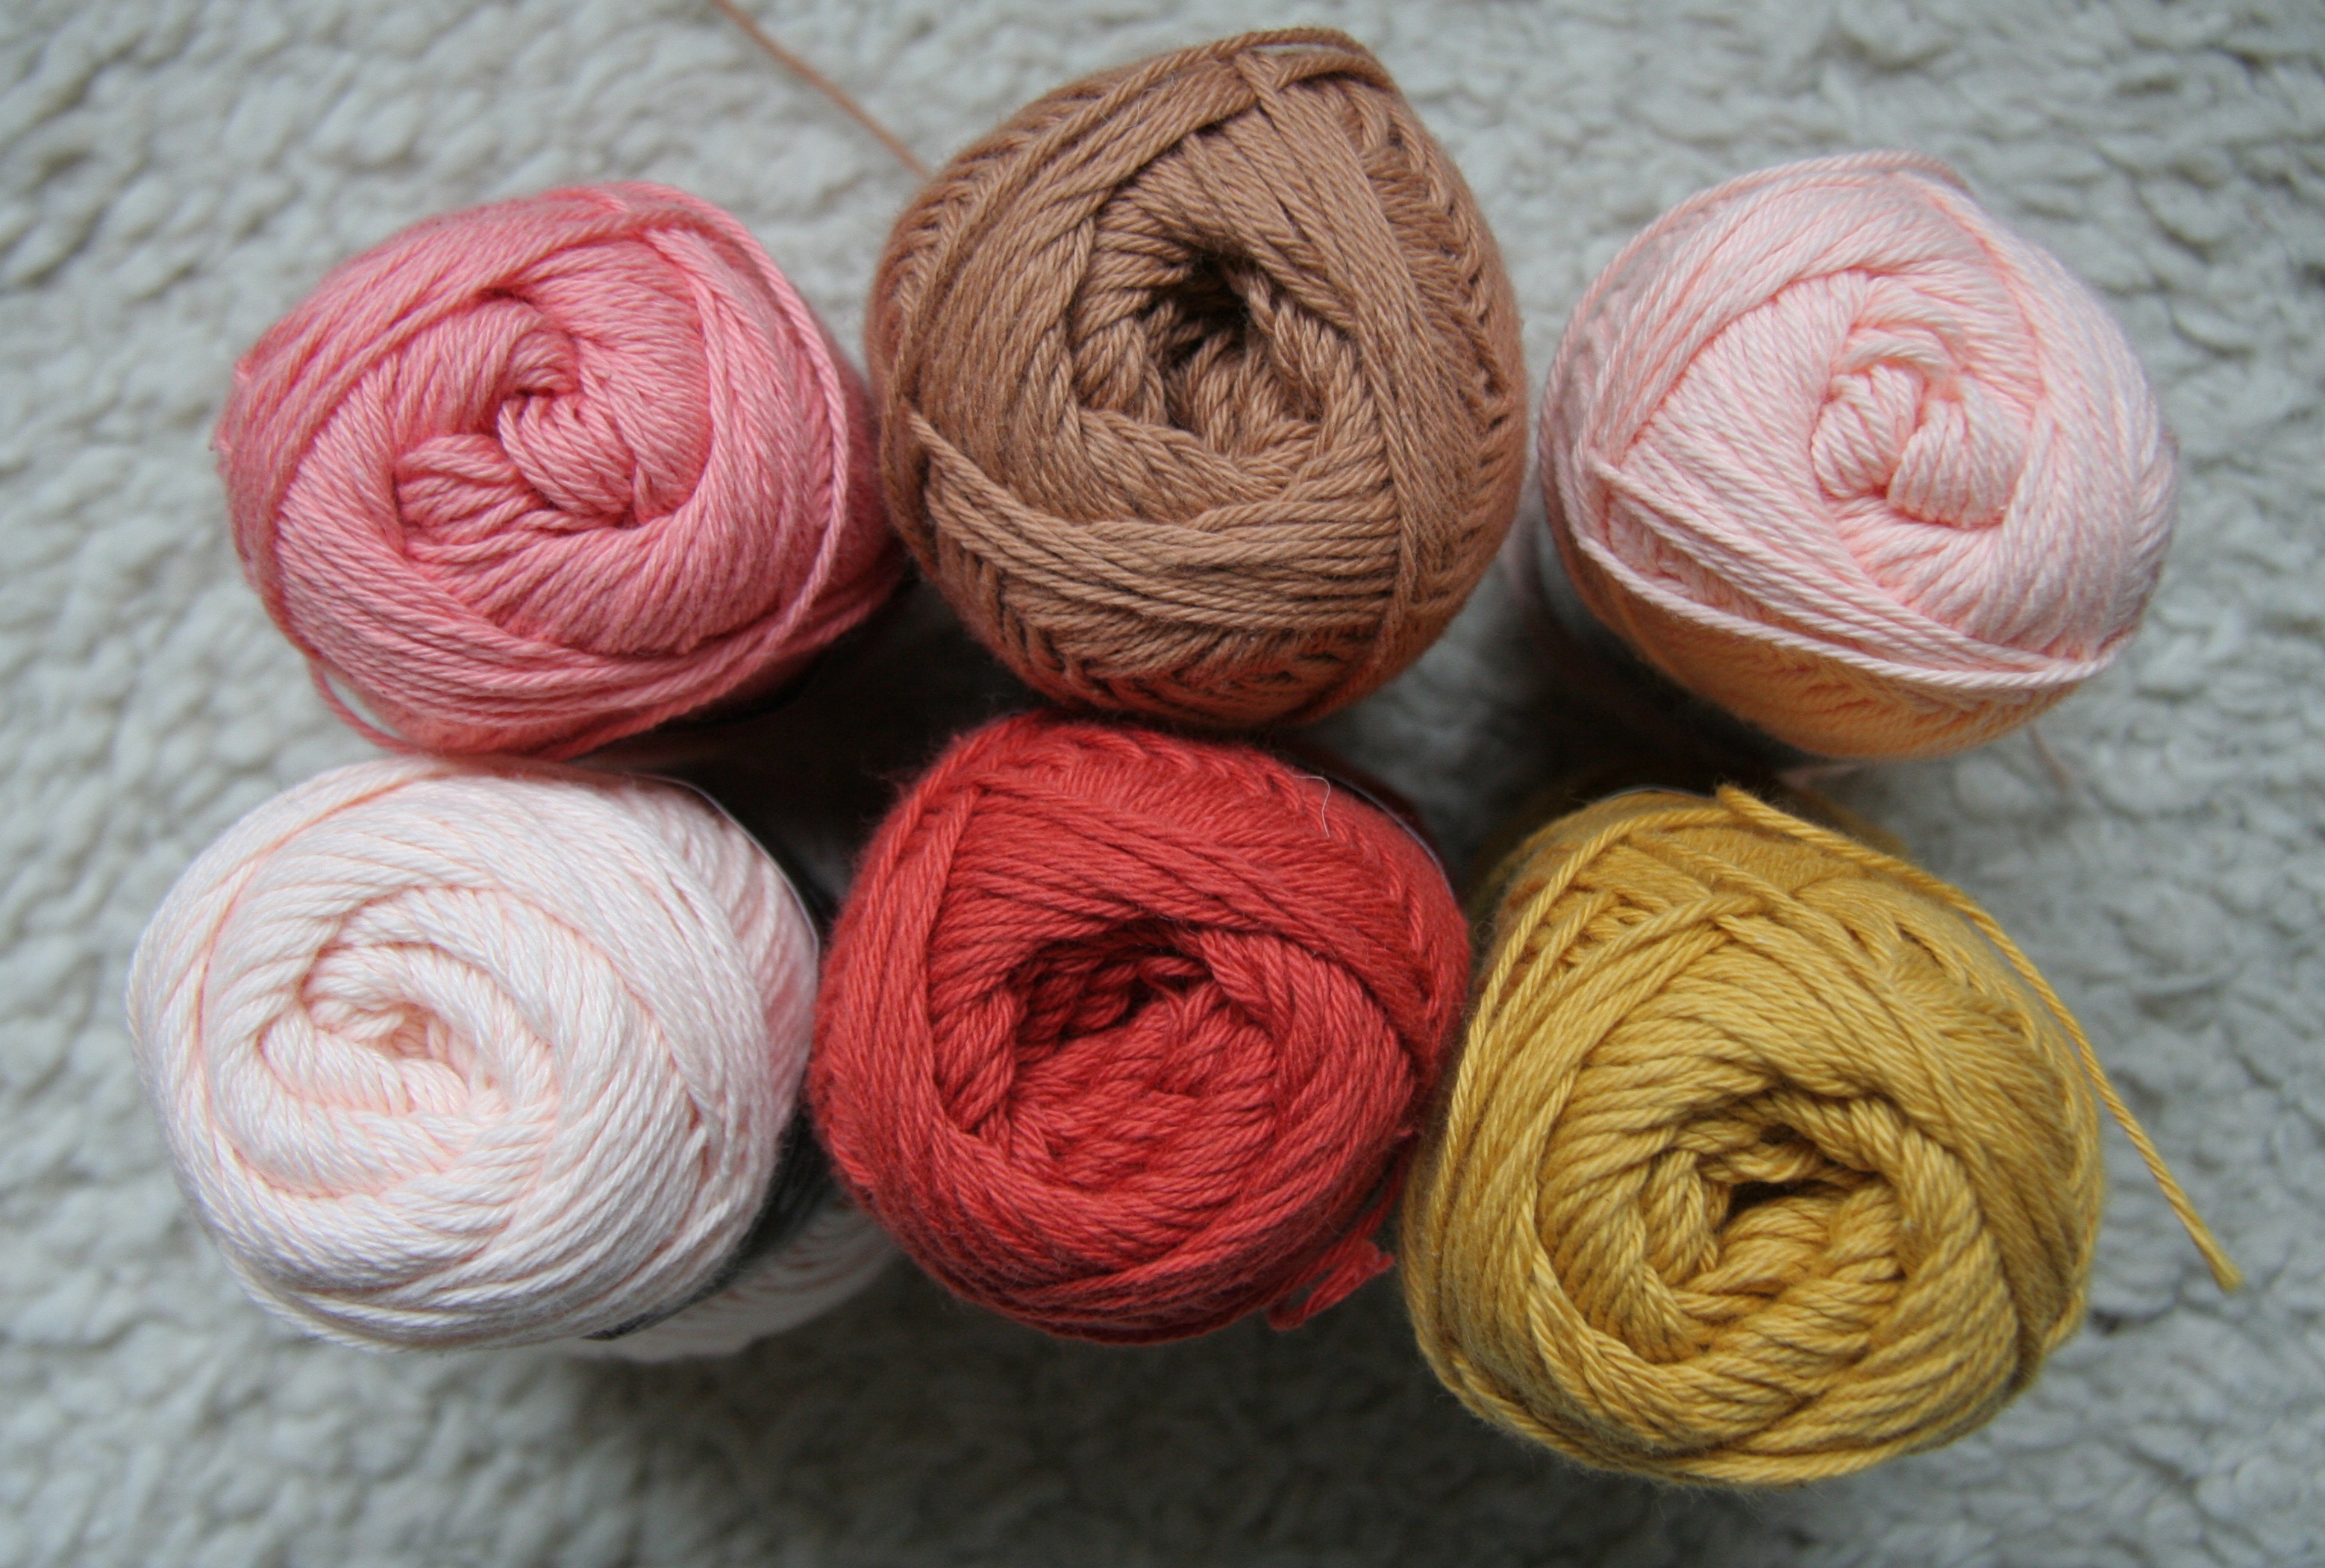
petal, yarn, wool, material, thread, textile, art, cotton, handicraft material